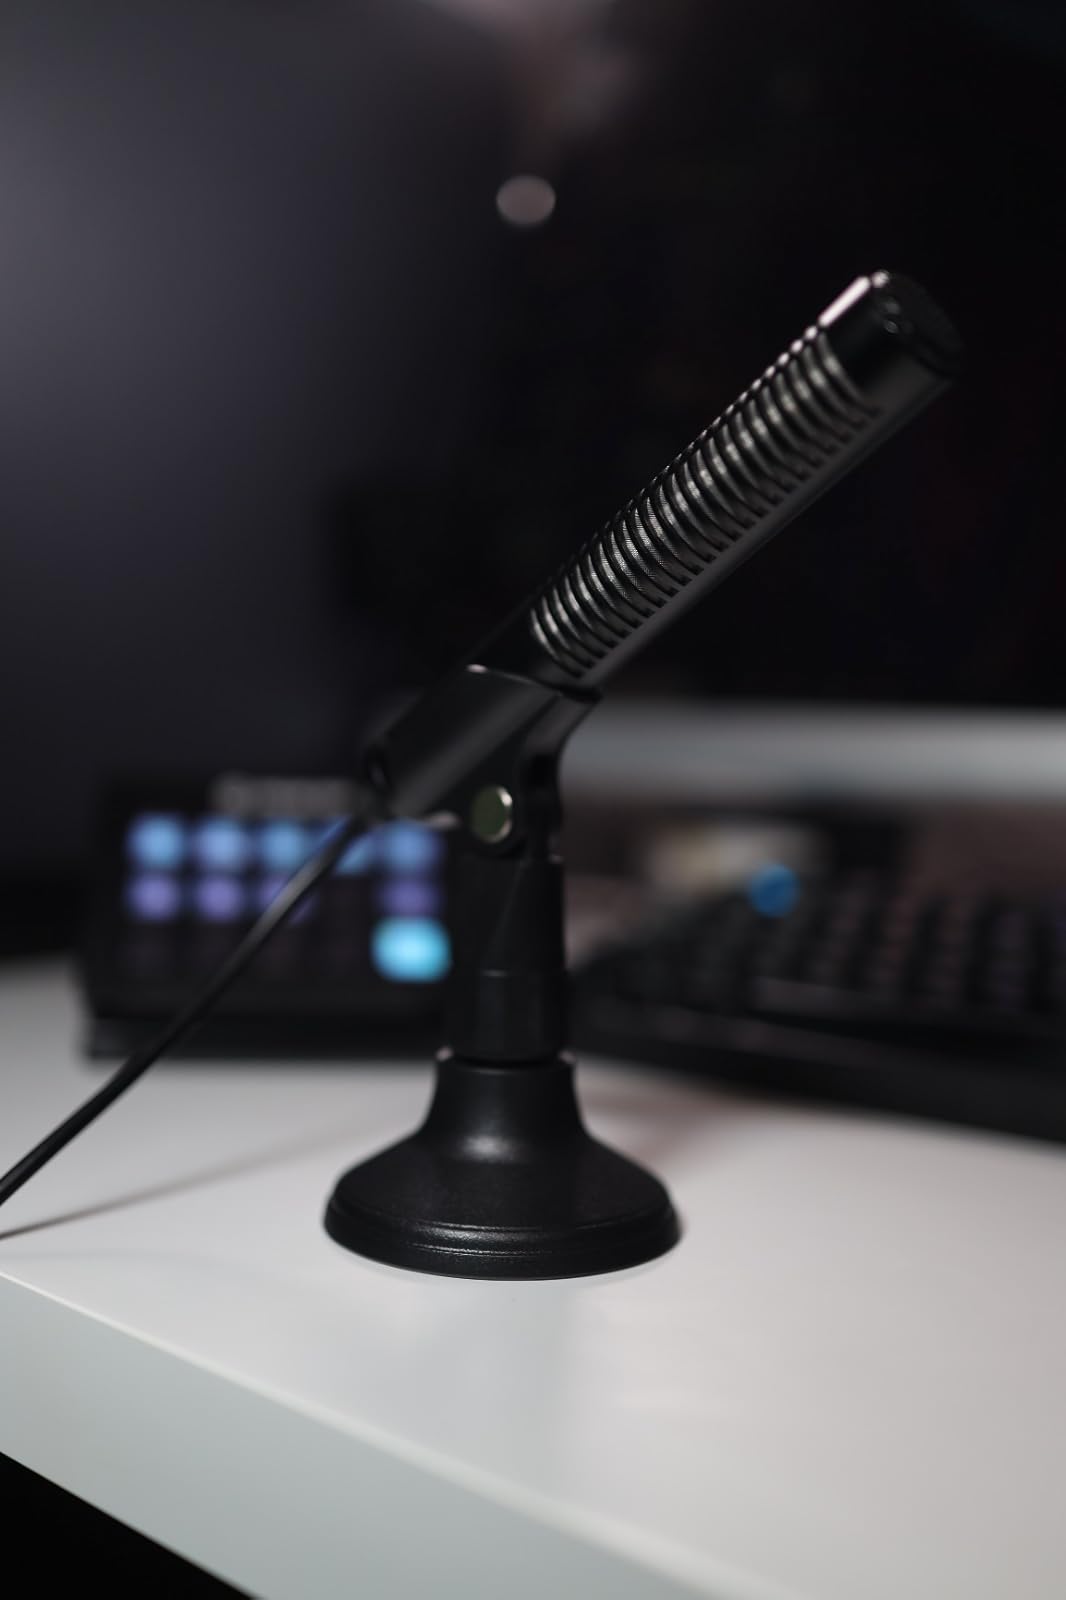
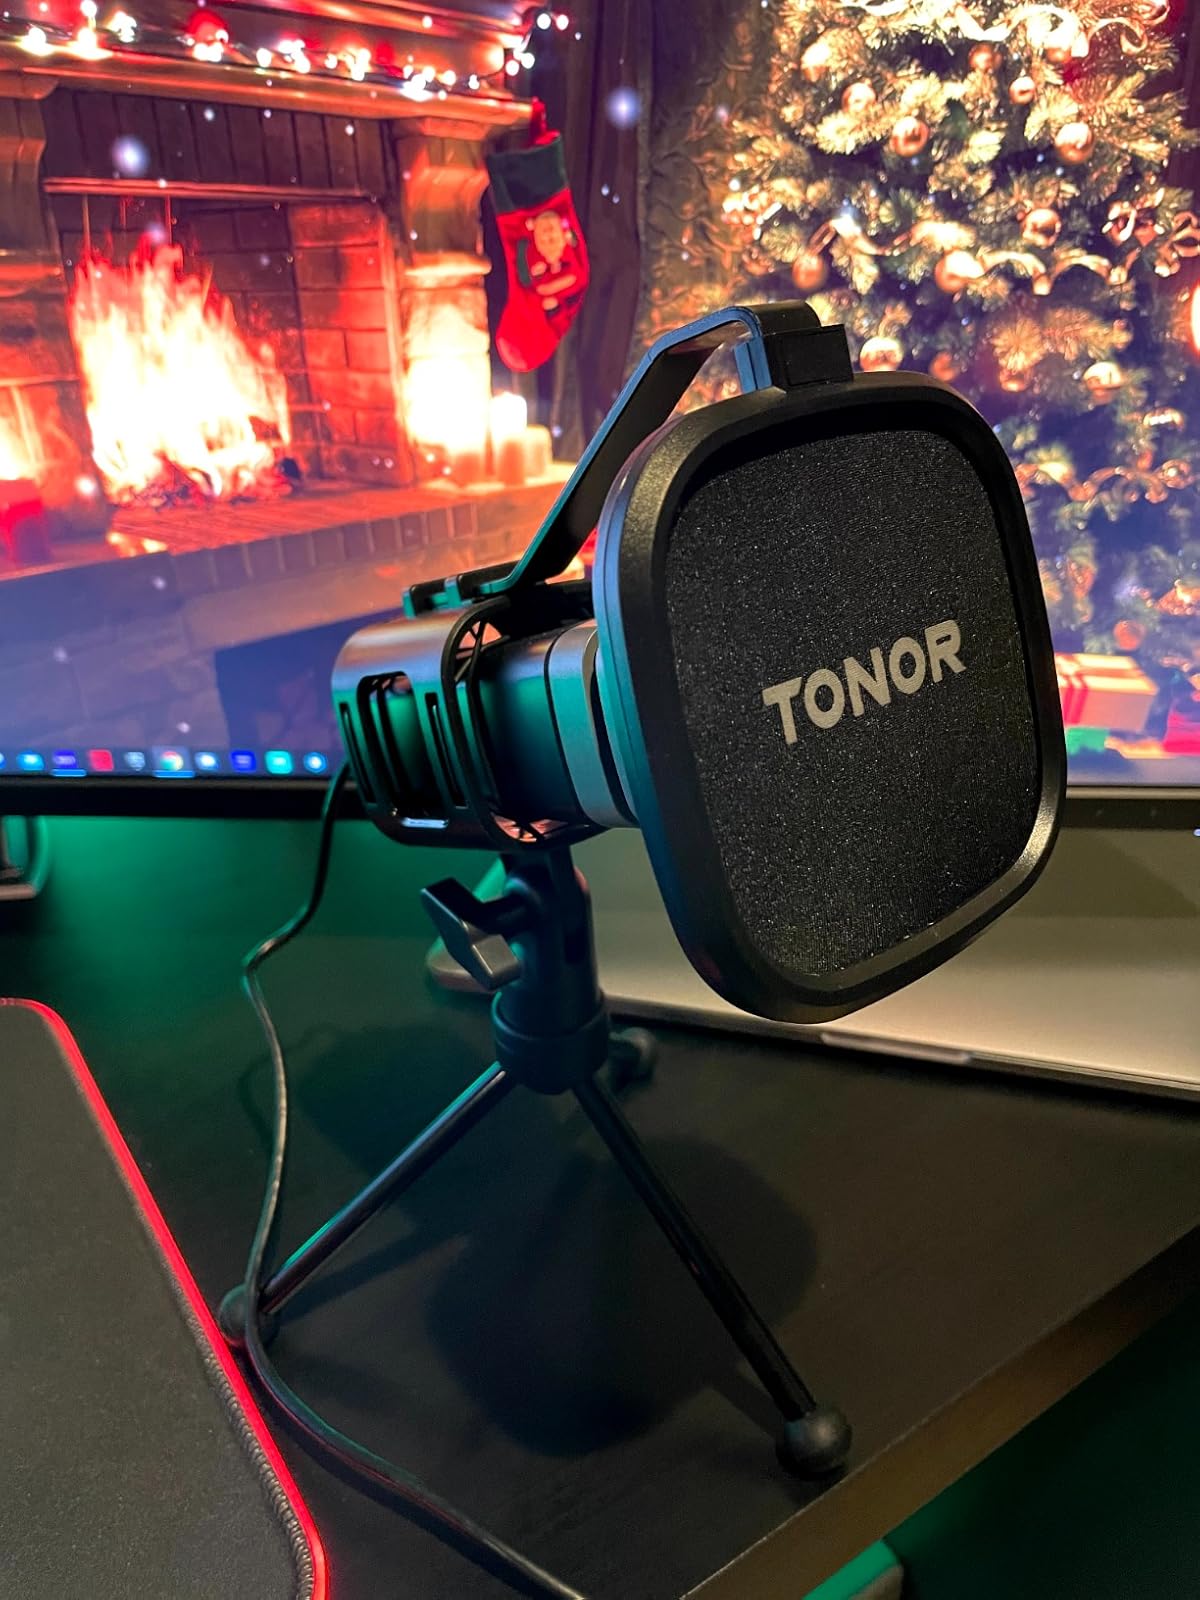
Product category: microphone
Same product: no